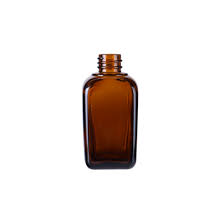
Label: glass